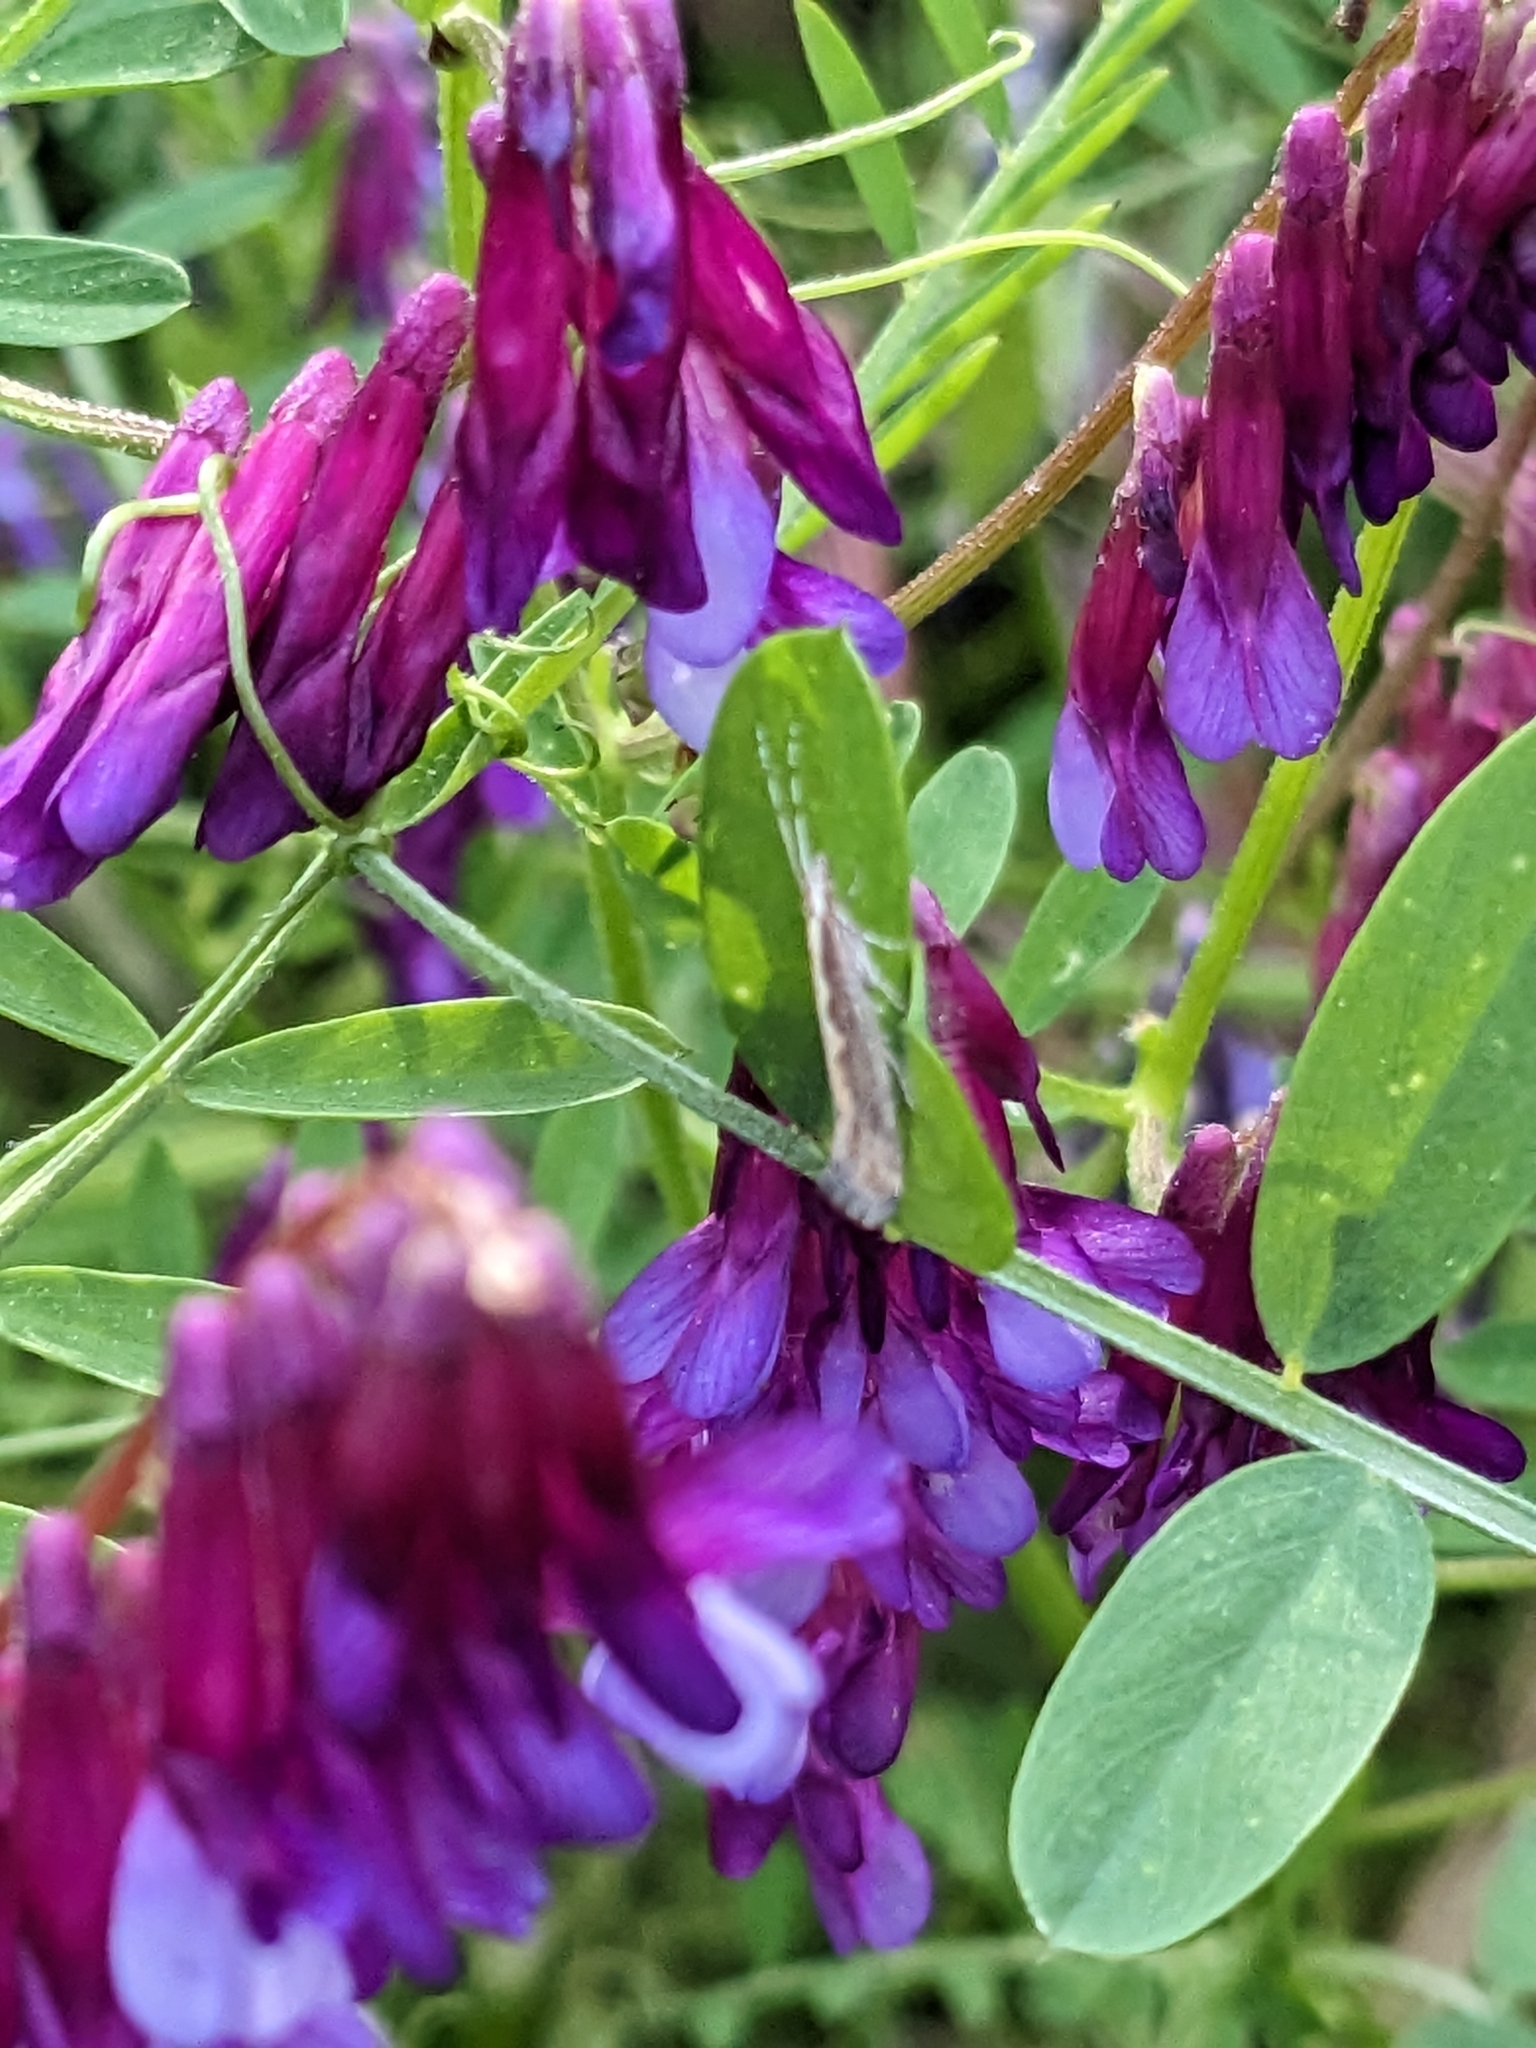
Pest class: diamondback_moth